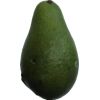
Label: green_avocado